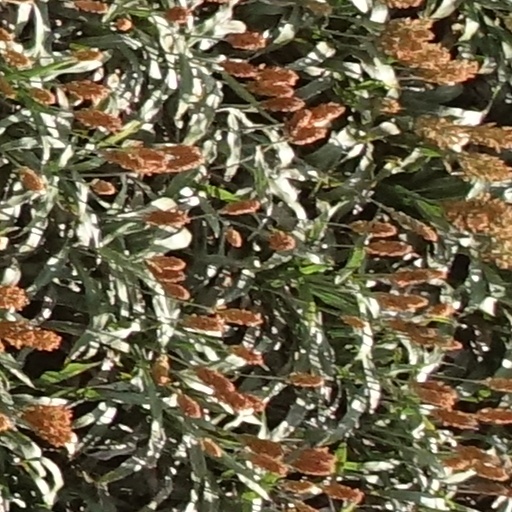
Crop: sorghum